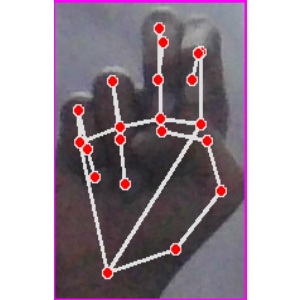
अक्षर: ह